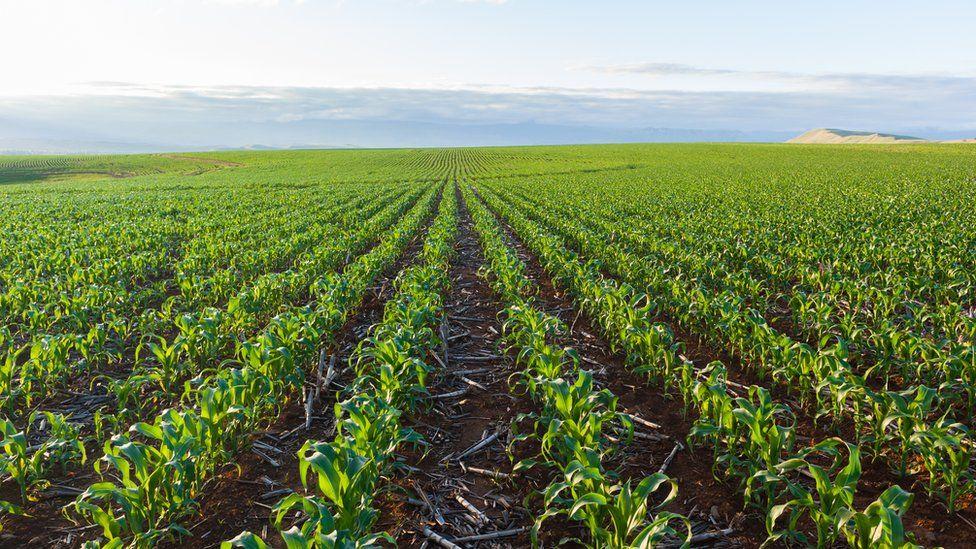
Mahindi yamepandwa kwa mstari ulionyooka katika shamba kubwa, tayari yameota na yamestawi vizuri. Kilimo cha viwanda ni cha kisasa kinachozalisha kwa wingi, kwaajili ya kuuza katika nchi mbalimbali duniani.